Answer in natural language. Is brown wooden chair (highlighted by a red box) further away or in front of brown top white leg dining table (highlighted by a blue box)? Choose between the following options: in front or further away
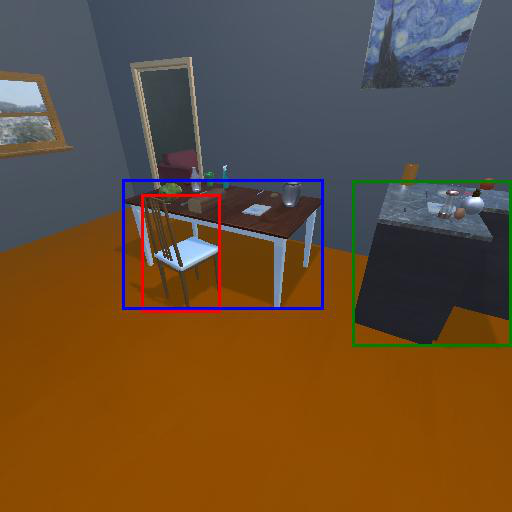
<answer>in front</answer>